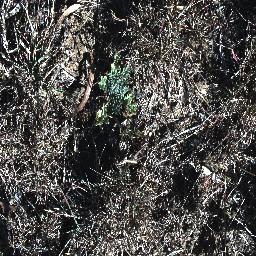
Label: parthenium